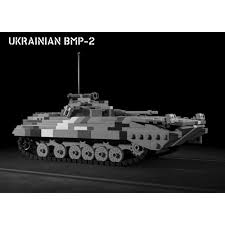
Label: BMP-2